Butler County, Pennsylvania

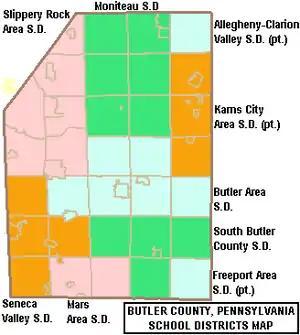
Map of Butler County, Pennsylvania Public School Districts

According to the U.S. Census Bureau, the county has a total area of , of which is land and (0.8%) is water. Butler County is one of the 423 counties served by the Appalachian Regional Commission, and it is identified as part of the "Midlands" by Colin Woodard in his book "American Nations: A History of the Eleven Rival Regional Cultures of North America".